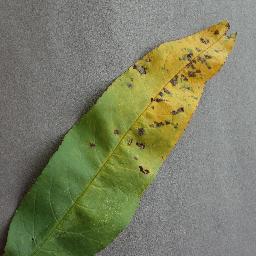
Label: Peach___Bacterial_spot